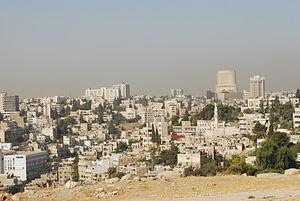
Citadelle d'Amman